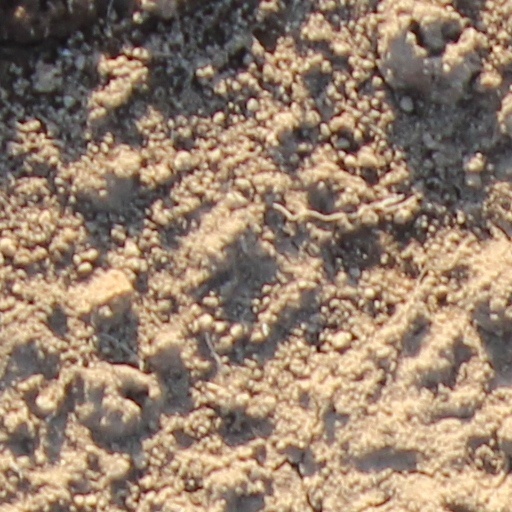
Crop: wheat